Hydrant coupler

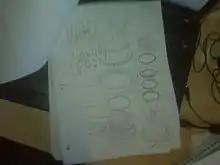
a hydrant coupler.

A hydrant coupler is a type of aircraft fueling equipment which opens and allows fuel to flow through the hydrant cart into the aircraft. A hydrant coupler needs 60lbs of air pressure to open up the pit valve to allow the flow of fuel. Hydrant couplers run off a pressure fueling system consisting of fuel and air pressure.